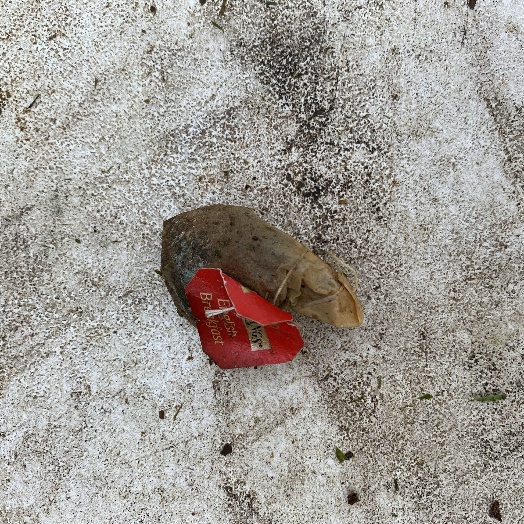
Label: generalcompost